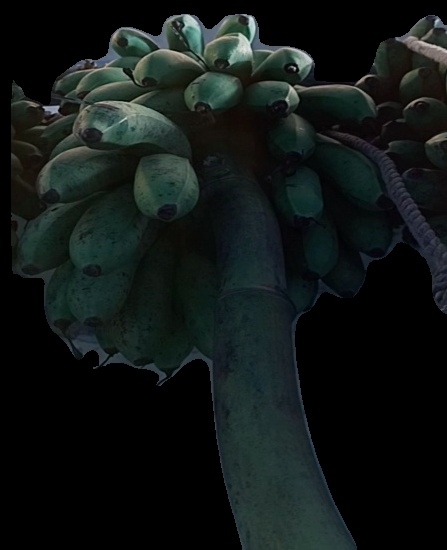
Variety: rasbale
Grade: grade2